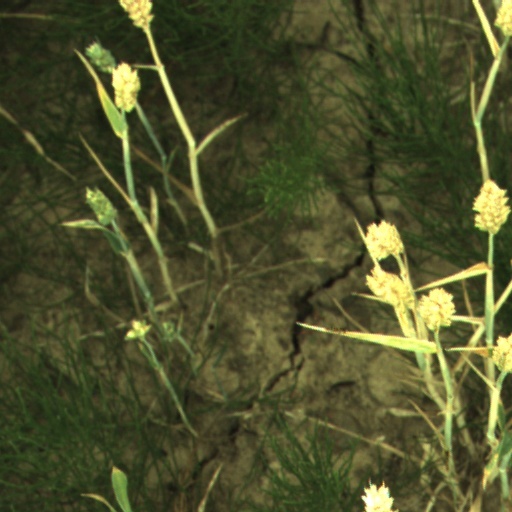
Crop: wheat